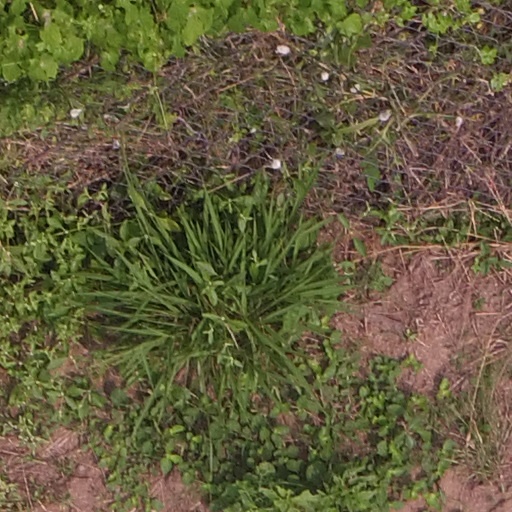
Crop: maize; corn